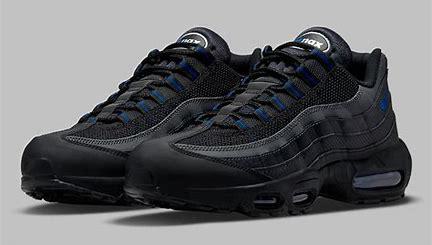
Brand: Nike
Model: Air Max 95